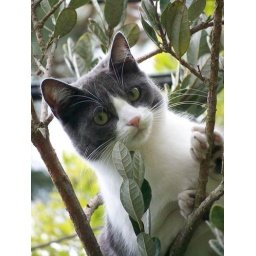
neighbors cat up in the guava tree